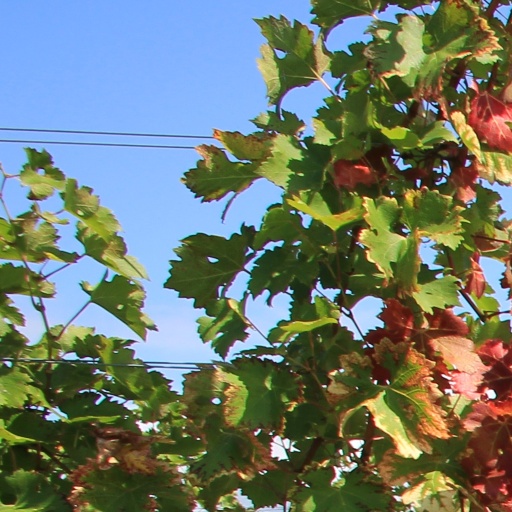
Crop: grape